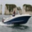
Label: ship